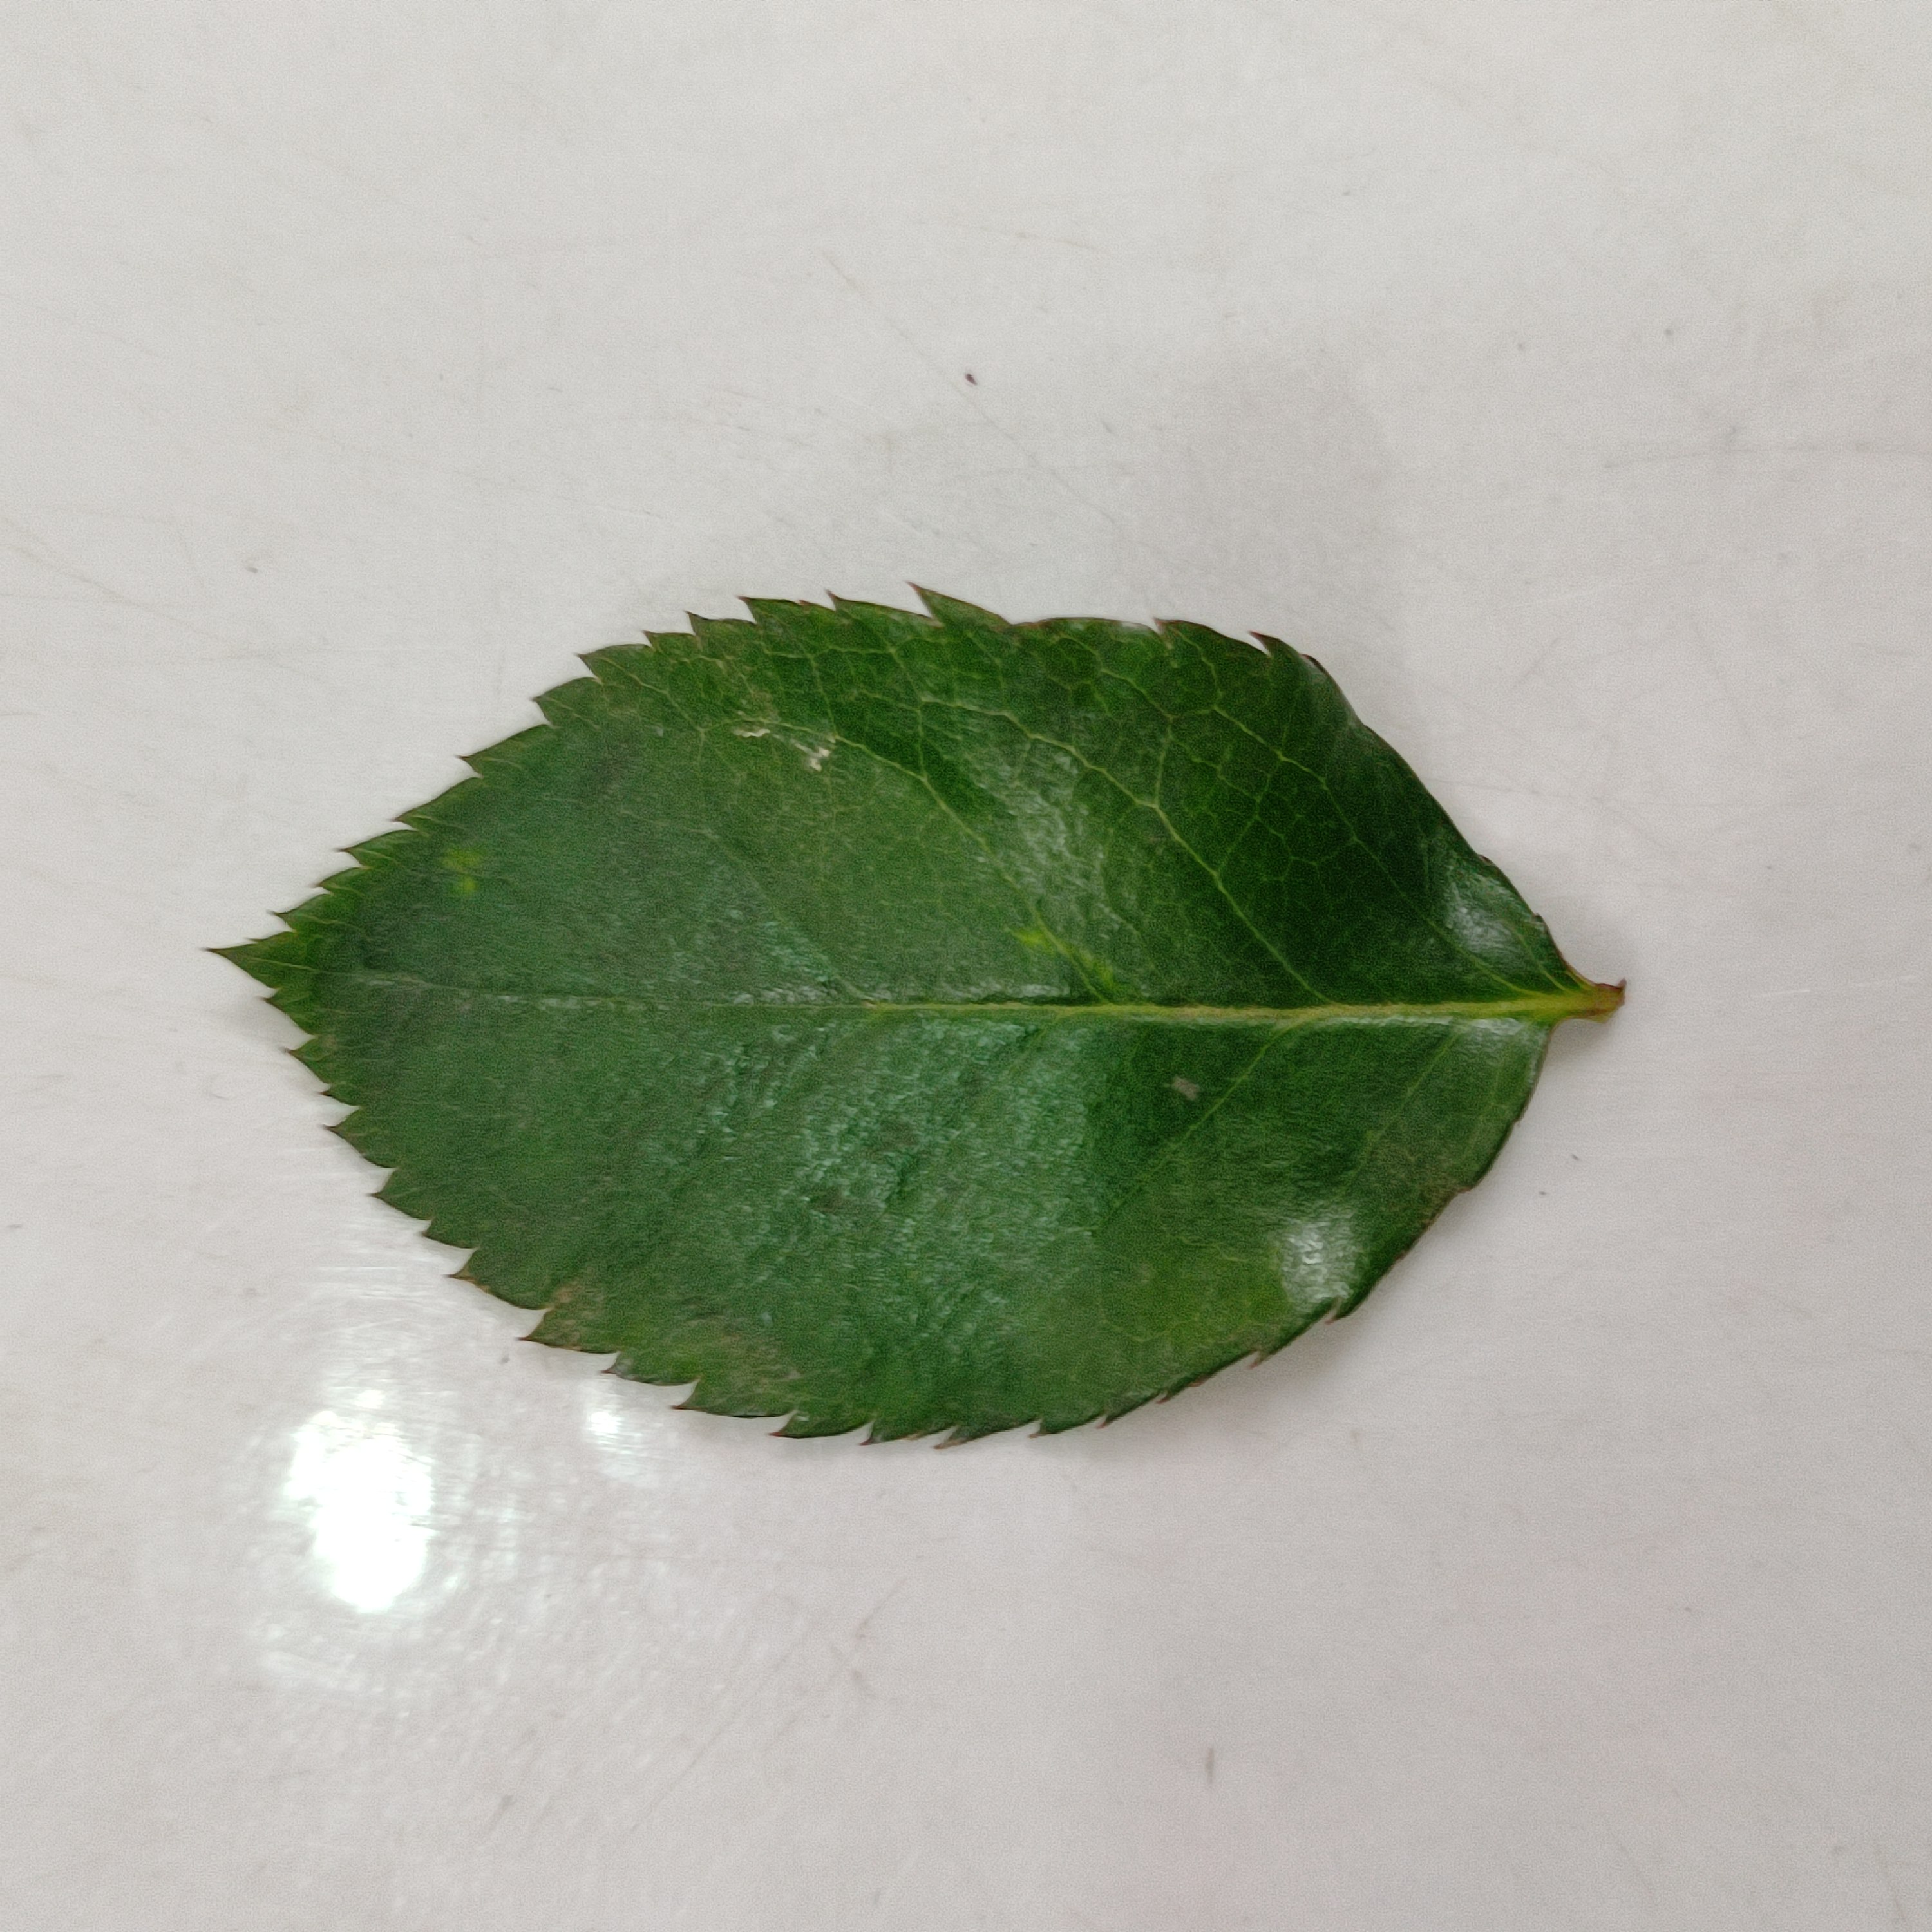
Label: Healthy Leaf